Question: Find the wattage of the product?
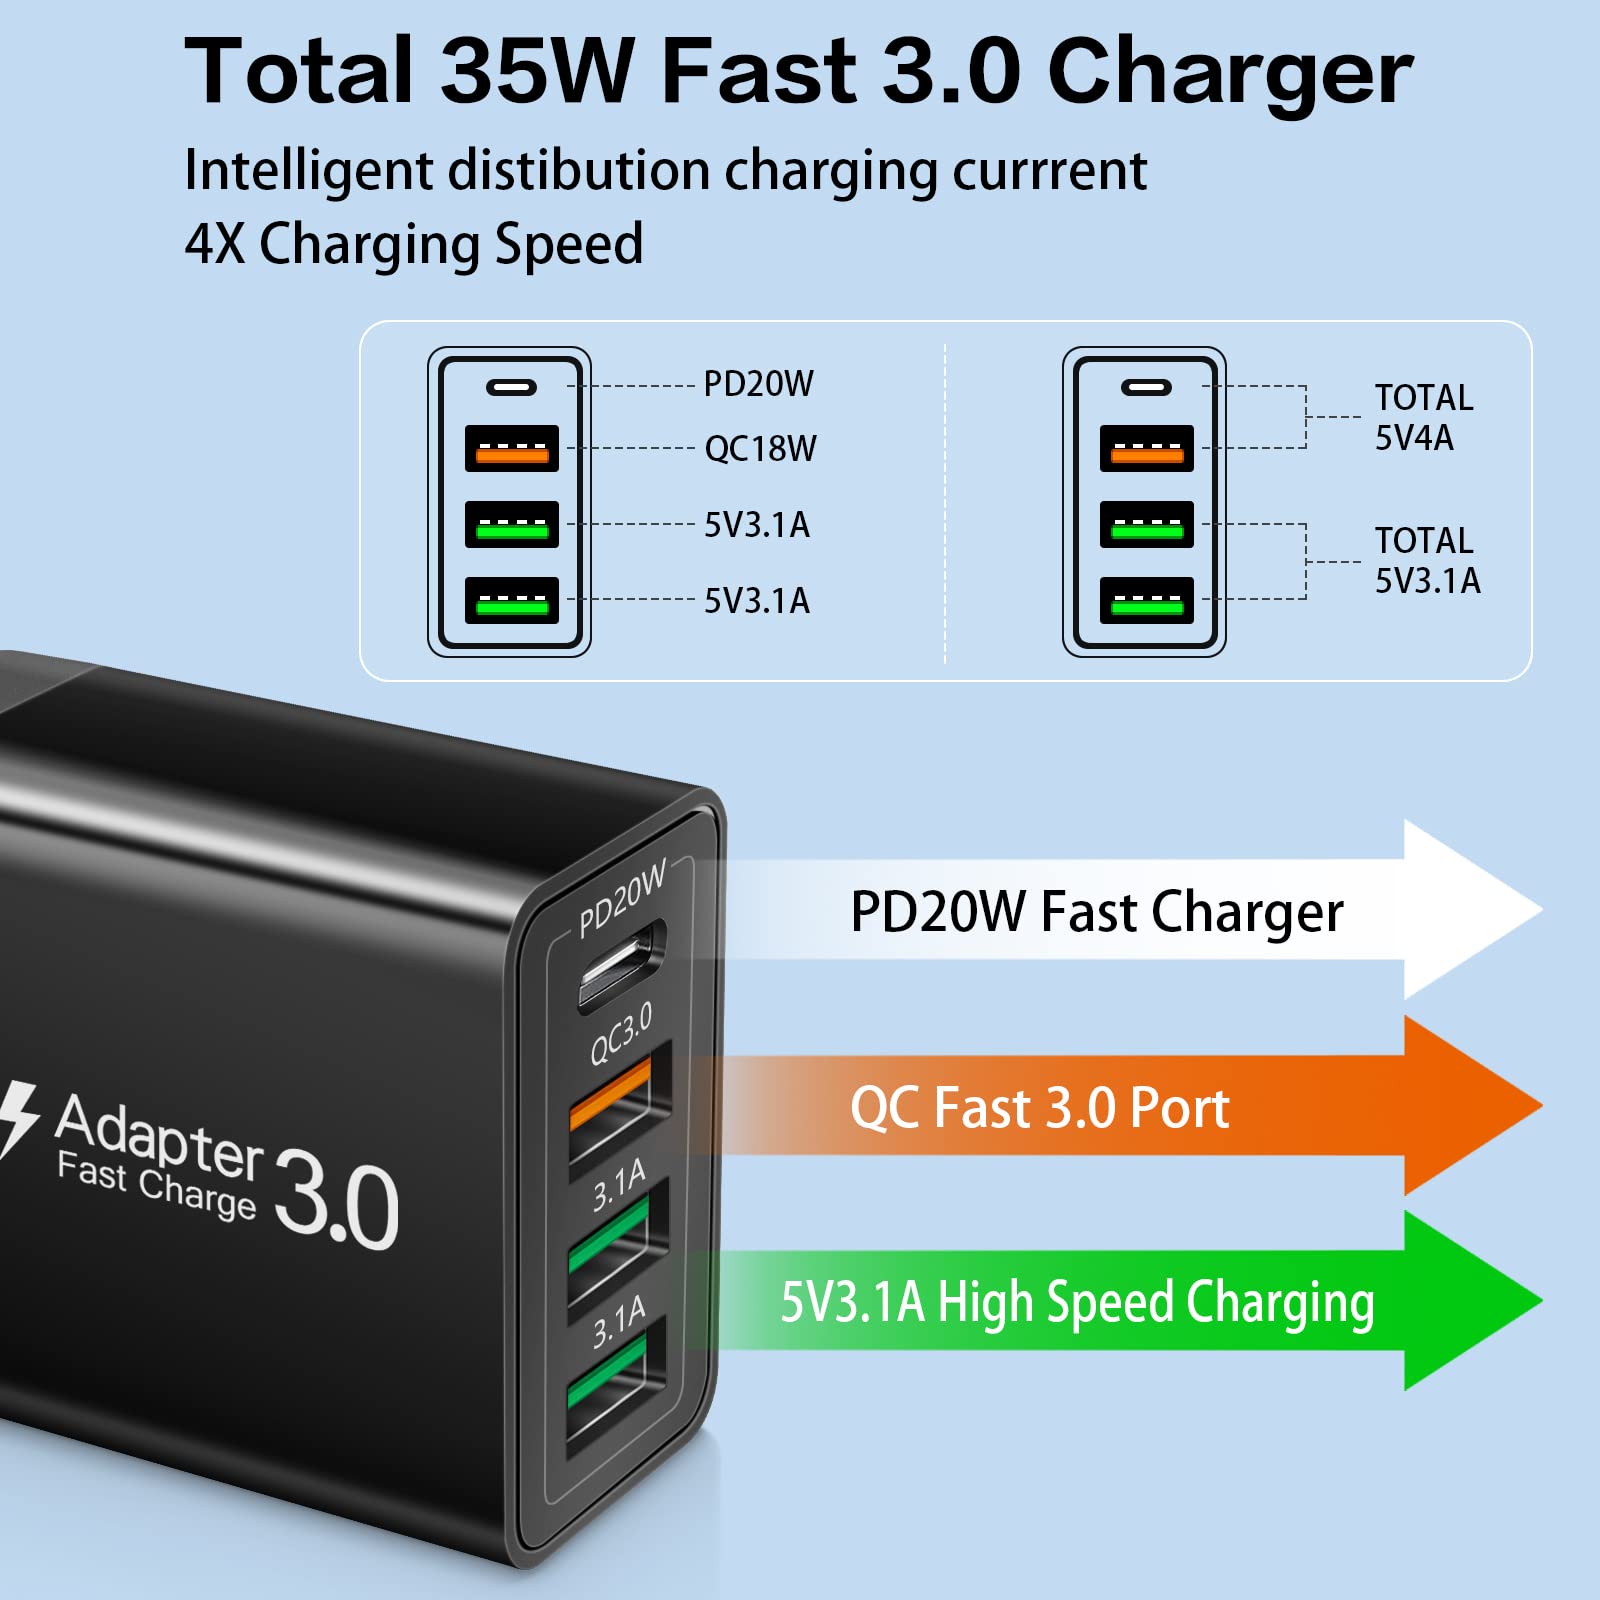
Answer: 35.0 watt